Garlic knot

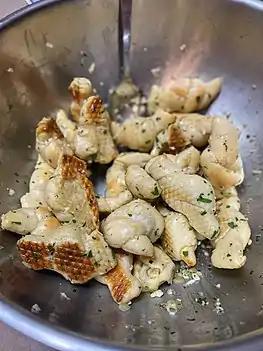
Garlic knots in tossing bowl

Garlic knots are a type of garlic bread found primarily in pizzerias around New York City and the surrounding regions. They were developed in the 1940s in Brooklyn. Many pizzerias claim to be the progenitors of the baked good.